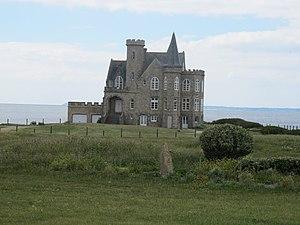
Château Turpault
La liste des châteaux du Morbihan recense de manière non exhaustive les châteaux, maisons fortes et mottes castales situés dans le département français du Morbihan. Il est fait état des inscriptions et classements au titre des monuments historiques.